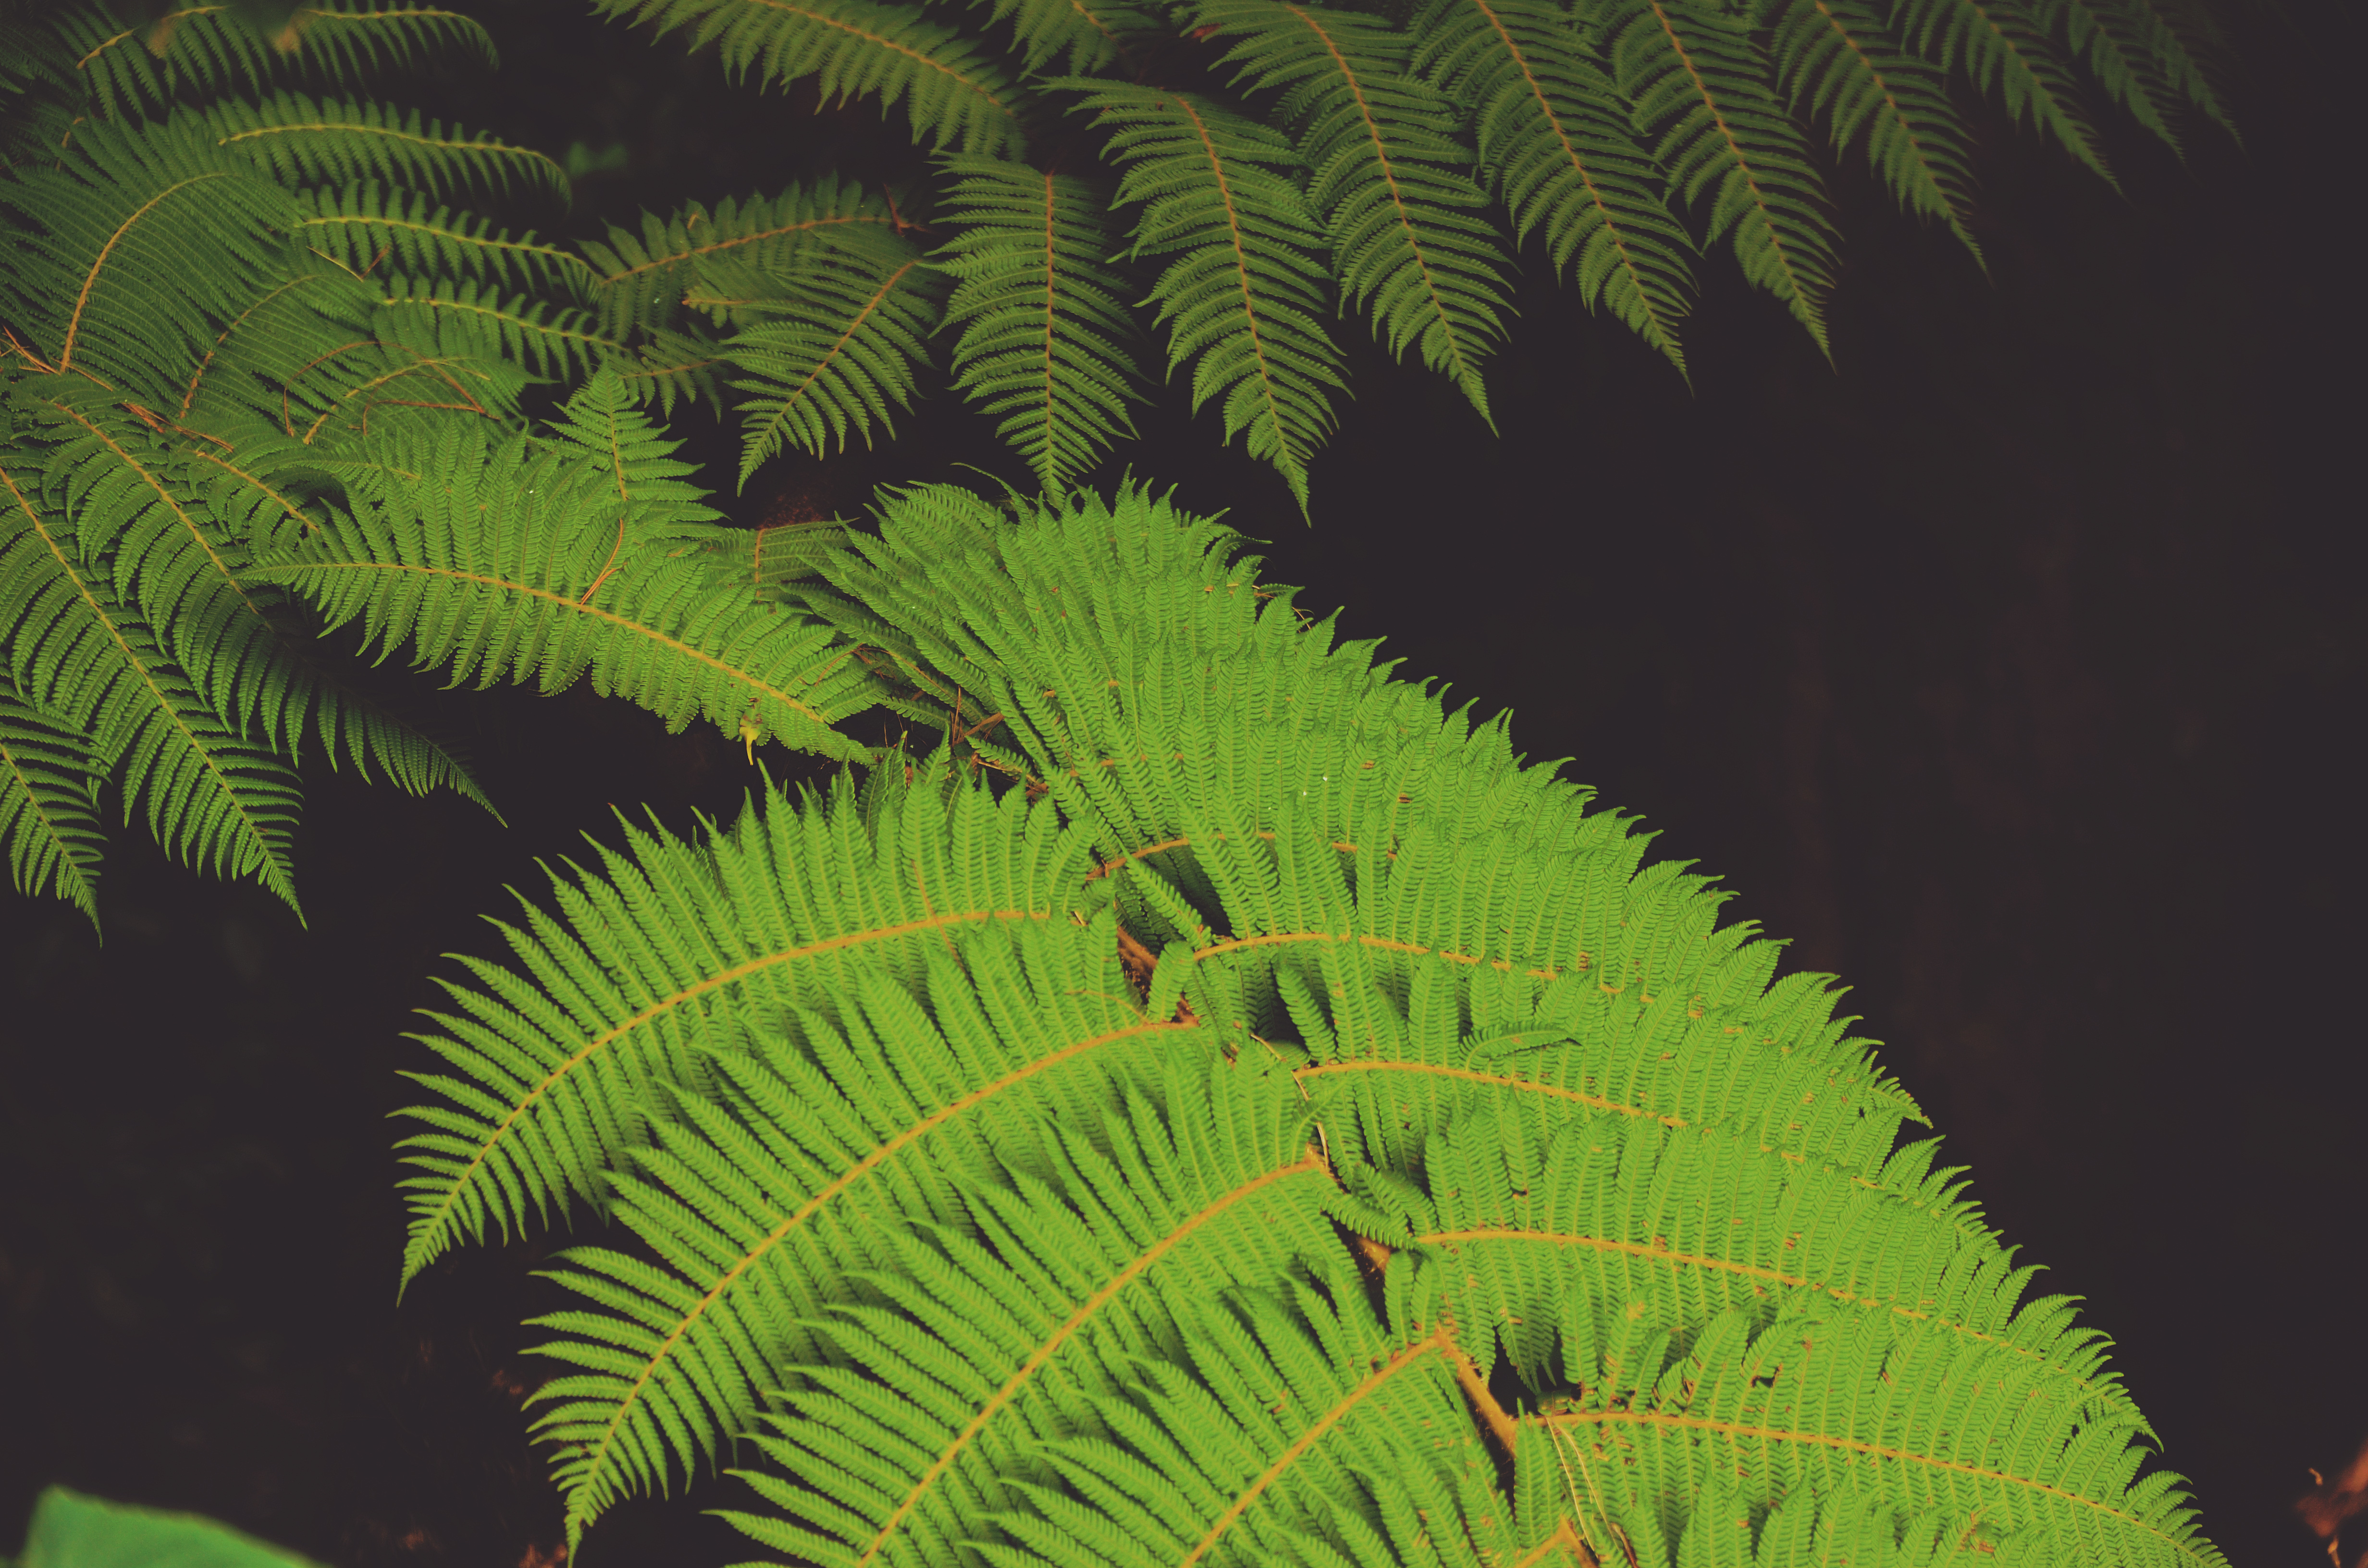
tree, branch, plant, leaf, flower, foliage, green, jungle, botany, flora, fern, leafe, vegetation, rainforest, plant stem, land plant, ferns and horsetails, arecales, vascular plant, ostrich fern